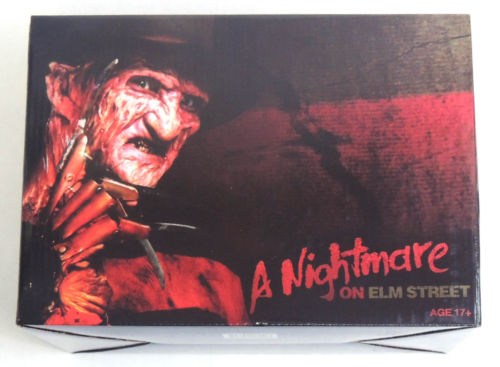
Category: toaster